Lady Franklin's Lament

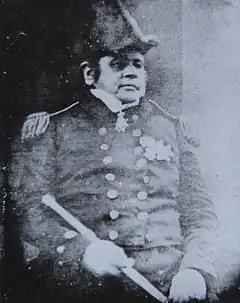
Daguerreotype photograph of Sir John Franklin taken by Richard Beard in 1845, prior to the expedition's departure.

"Lady Franklin's Lament" (also known as "Lord Franklin" and "The Sailor's Dream") is a traditional folk ballad indexed by George Malcolm Laws (Laws K09) and Steve Roud (Roud 487). The song recounts the story of a sailor who dreams about Lady Franklin speaking of the loss of her husband, Sir John Franklin, who disappeared in Baffin Bay during his 1845 expedition through the Arctic Ocean in search of the Northwest Passage sea route to the Pacific Ocean. The song first appeared as a Broadside ballad around 1850 and has since been recorded with the melody of the Irish traditional air "Cailín Óg a Stór" by numerous artists. It has been found in Ireland, in Scotland, and in some regions of Canada.